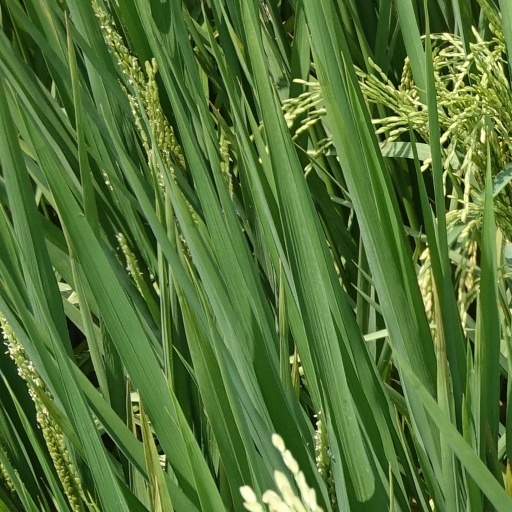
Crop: rice